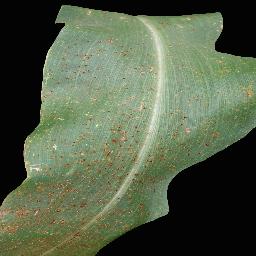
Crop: corn
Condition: (maize)_common_rust